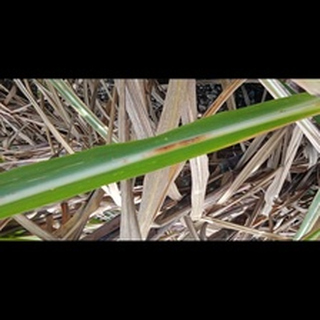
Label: sugarcane_red_rot